Slavic Native Faith

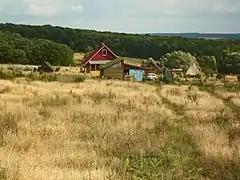
Buildings and fields in Korenskiye Rodniki ("Root Springs"), an Anastasian village in the Shebekinsky District of Belgorod Oblast, Russia

Rodnovery is headed by a priestly class distinguishable into the orders of "volkhv" (translatable as "wiseman", "wizard", i.e. "shaman", or "mage") and "zhrets" ("sacrificers"). They are those responsible for holding rites for worshipping the gods and leading communities and religious festivals. "Volkhvs" are the higher rank of the sacerdotal hierarchy, while "zhrets" are of a lower authority. Though the majority of Rodnover priests are males, Rodnover groups do not exclude women from the priesthood, so that a parallel female priesthood is constituted by the two ranks of "zhritsa" and "vedunya" ("seeresses"). Prestige is not limited to male priests; a priestess, Halyna Lozko from Ukraine, is an acknowledged authority within the Rodnover movement, and the settlement of Pravovedi in Kolomna is governed by a priestess. In 2012, a number of Rodnover organisations in Russia made an agreement for the mutual recognition of their priesthood and for the uniformisation of ordination policies.